George Venables-Vernon, 8th Baron Vernon

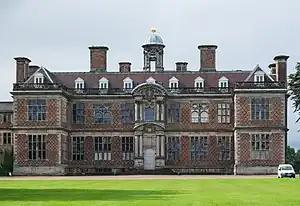
The north-east facade of Sudbury Hall

Lord Vernon was commissioned as a 2nd Lieutenant of the Derbyshire Yeomanry in 1906, a Lieutenant in 1912 and Captain 1914. He entered the Diplomatic Service, being Honorary Attaché at Constantinople in 1908 and in Munich in 1909 until the outbreak of the War. He served in World War I from 1914 until his death in 1915, when he contracted dysentery whilst on active service in Gallipoli.